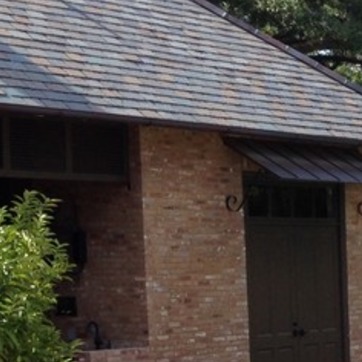
Material: brick